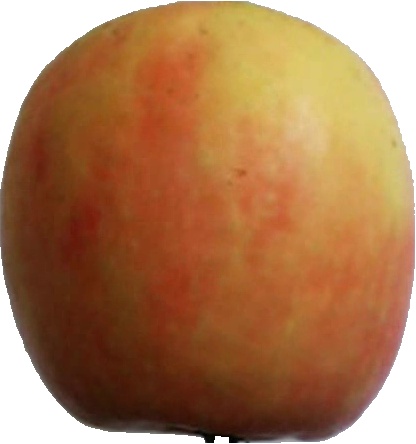
Label: apple_pink_lady_1